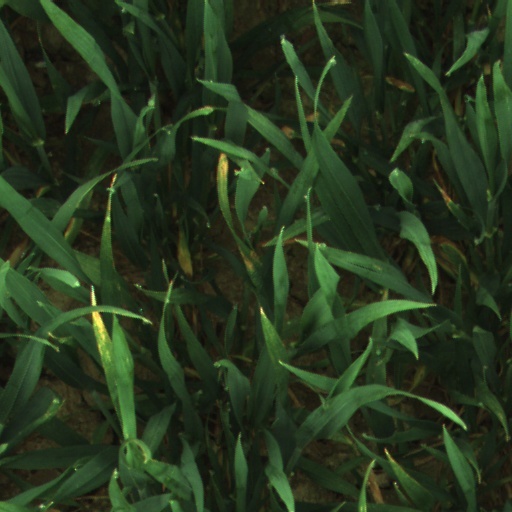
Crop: wheat